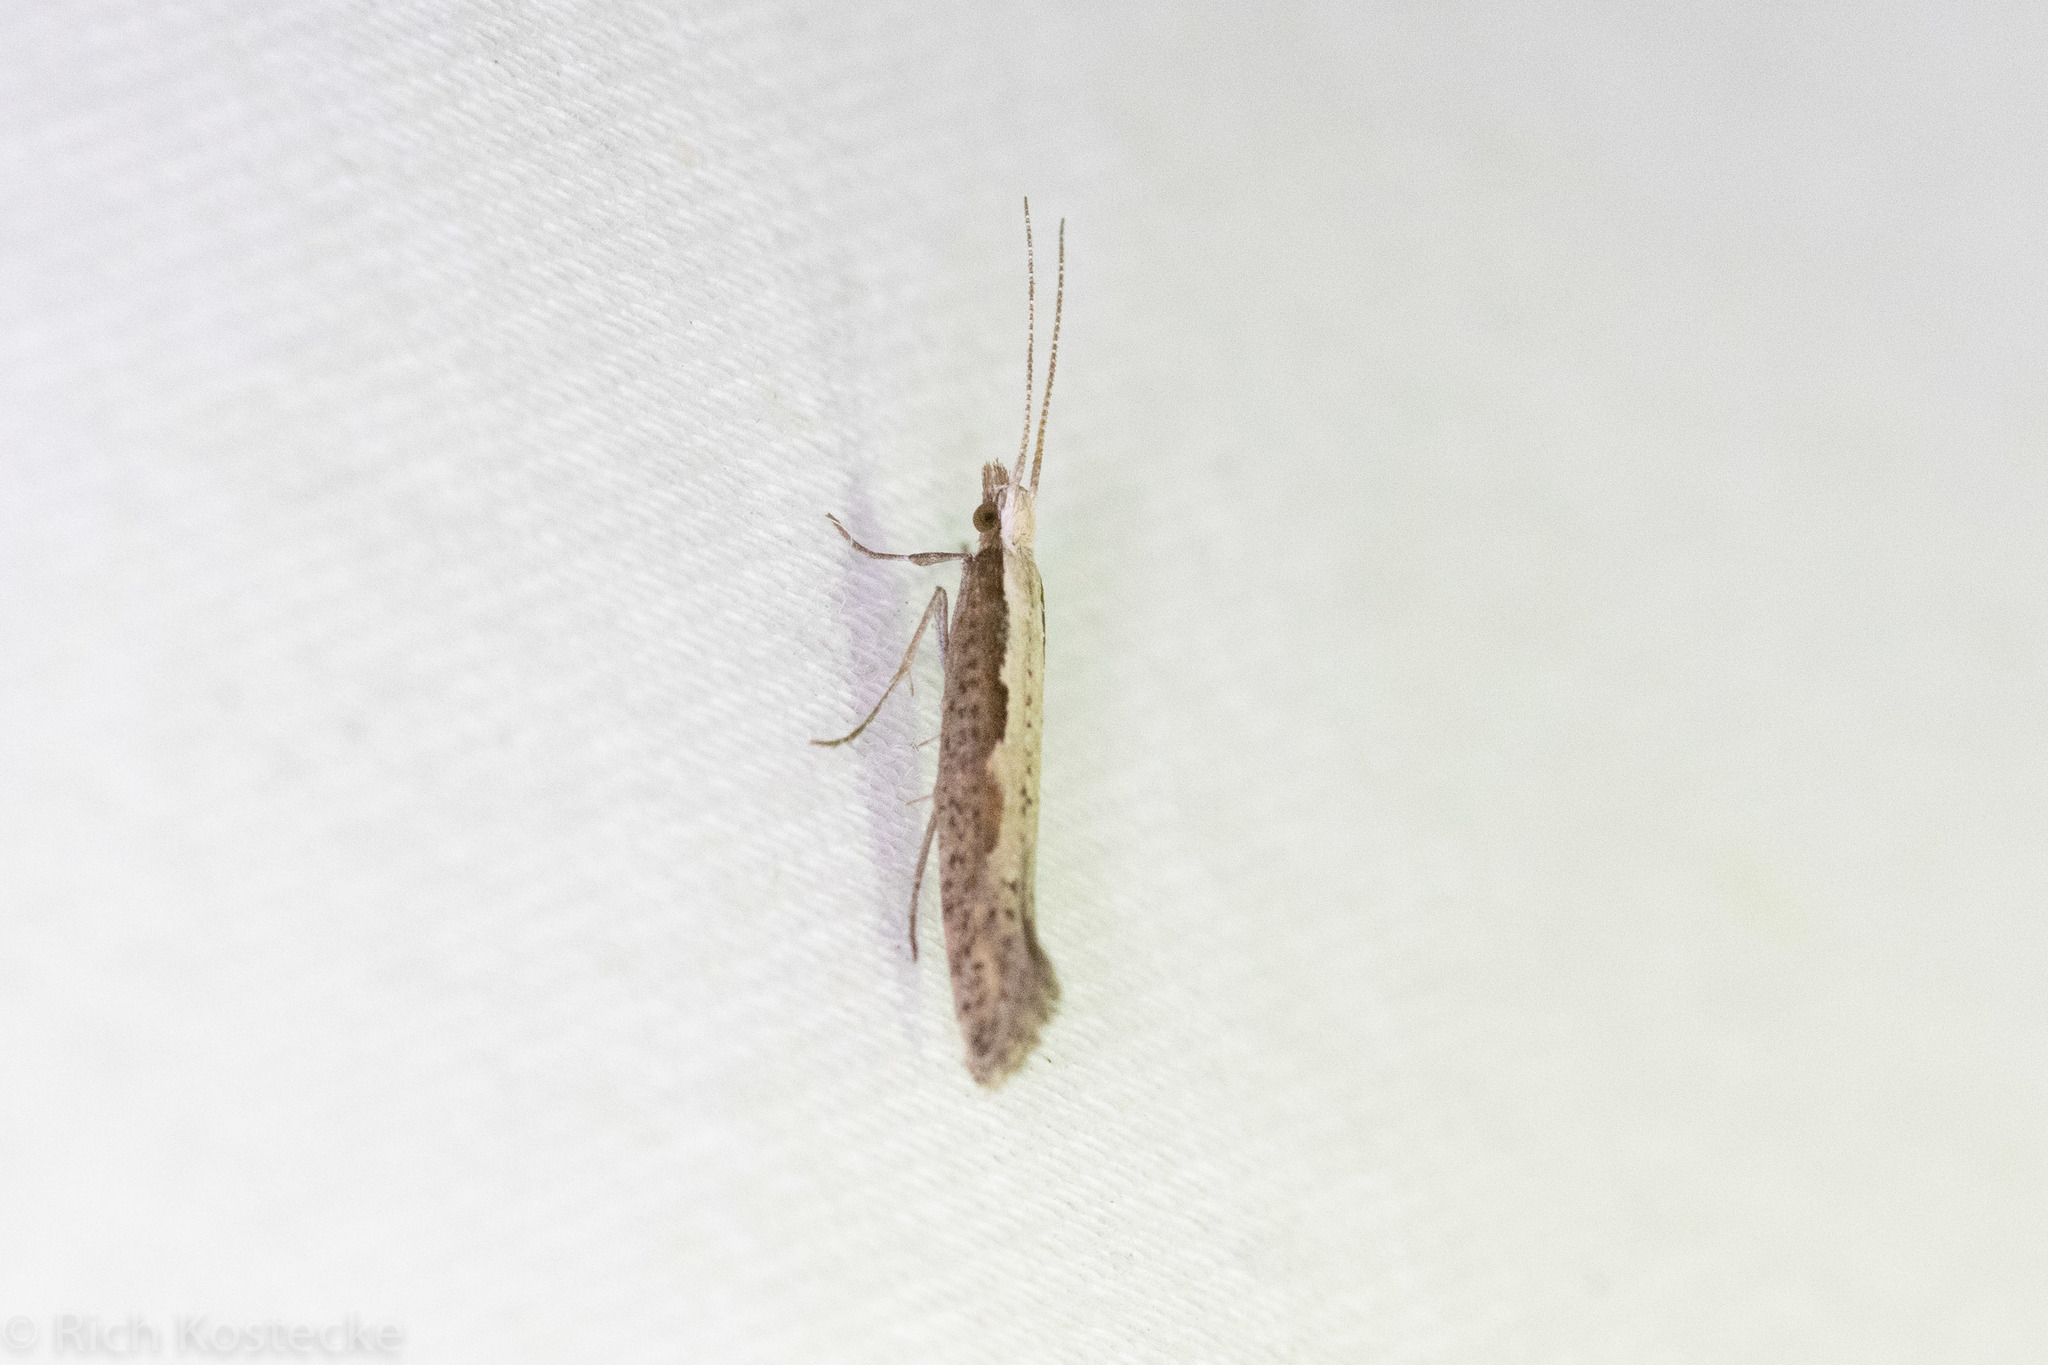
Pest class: diamondback_moth